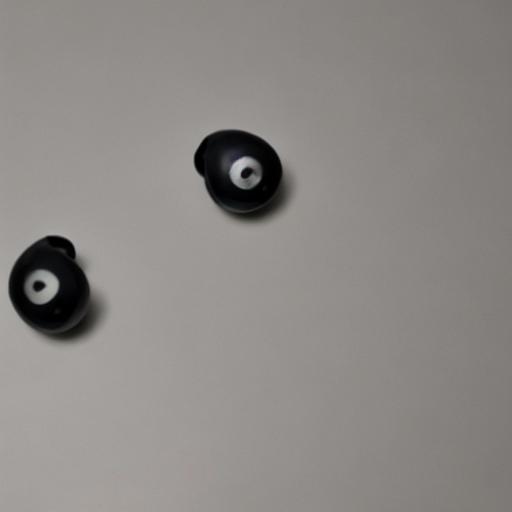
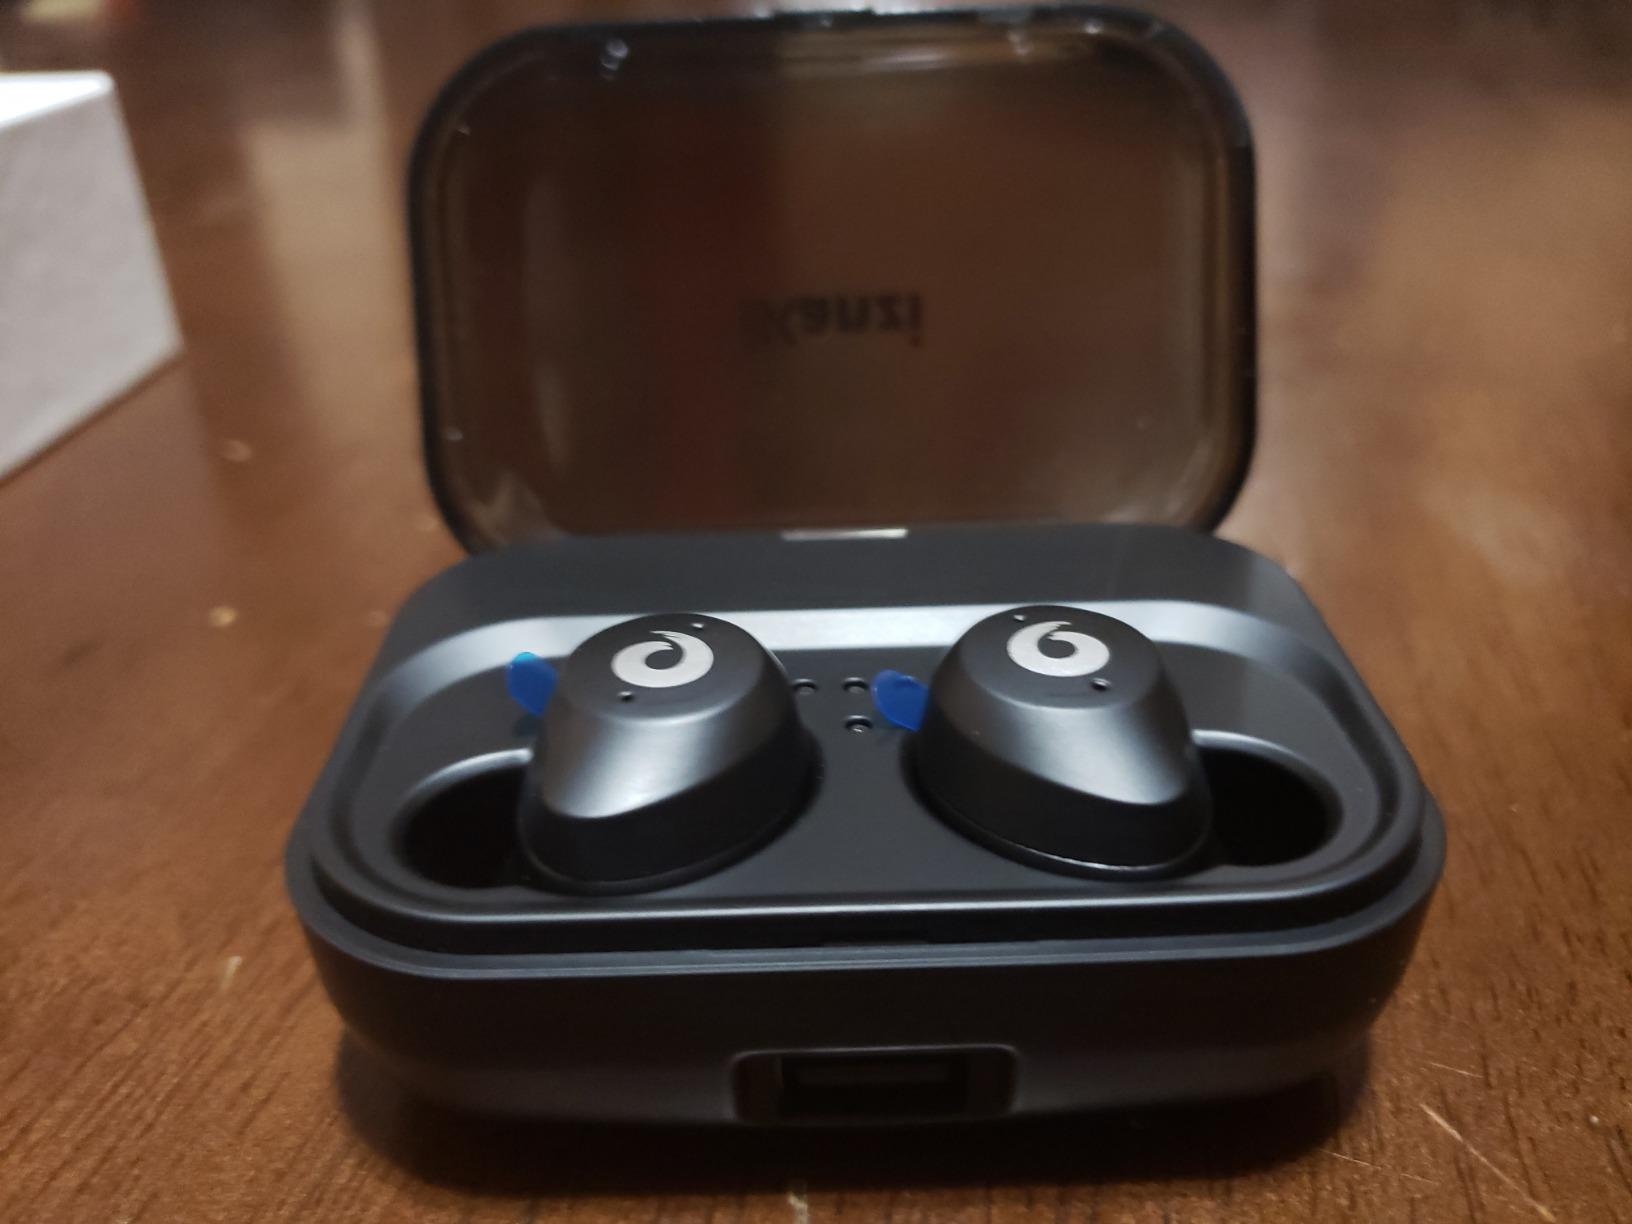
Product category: earbuds
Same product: no